Marijke Abels

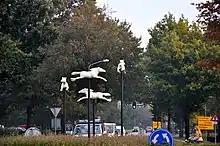
The "Carousel" sculpture in Heerde, Netherlands.

In 2009, Abels's sculpture "Carousel" was unveiled at the roundabout of the A50 junction in Heerde. The four horses symbolize the four villages that make up the municipality of Heerde; the horses are named after students in the high school and the residents of a nursing home.